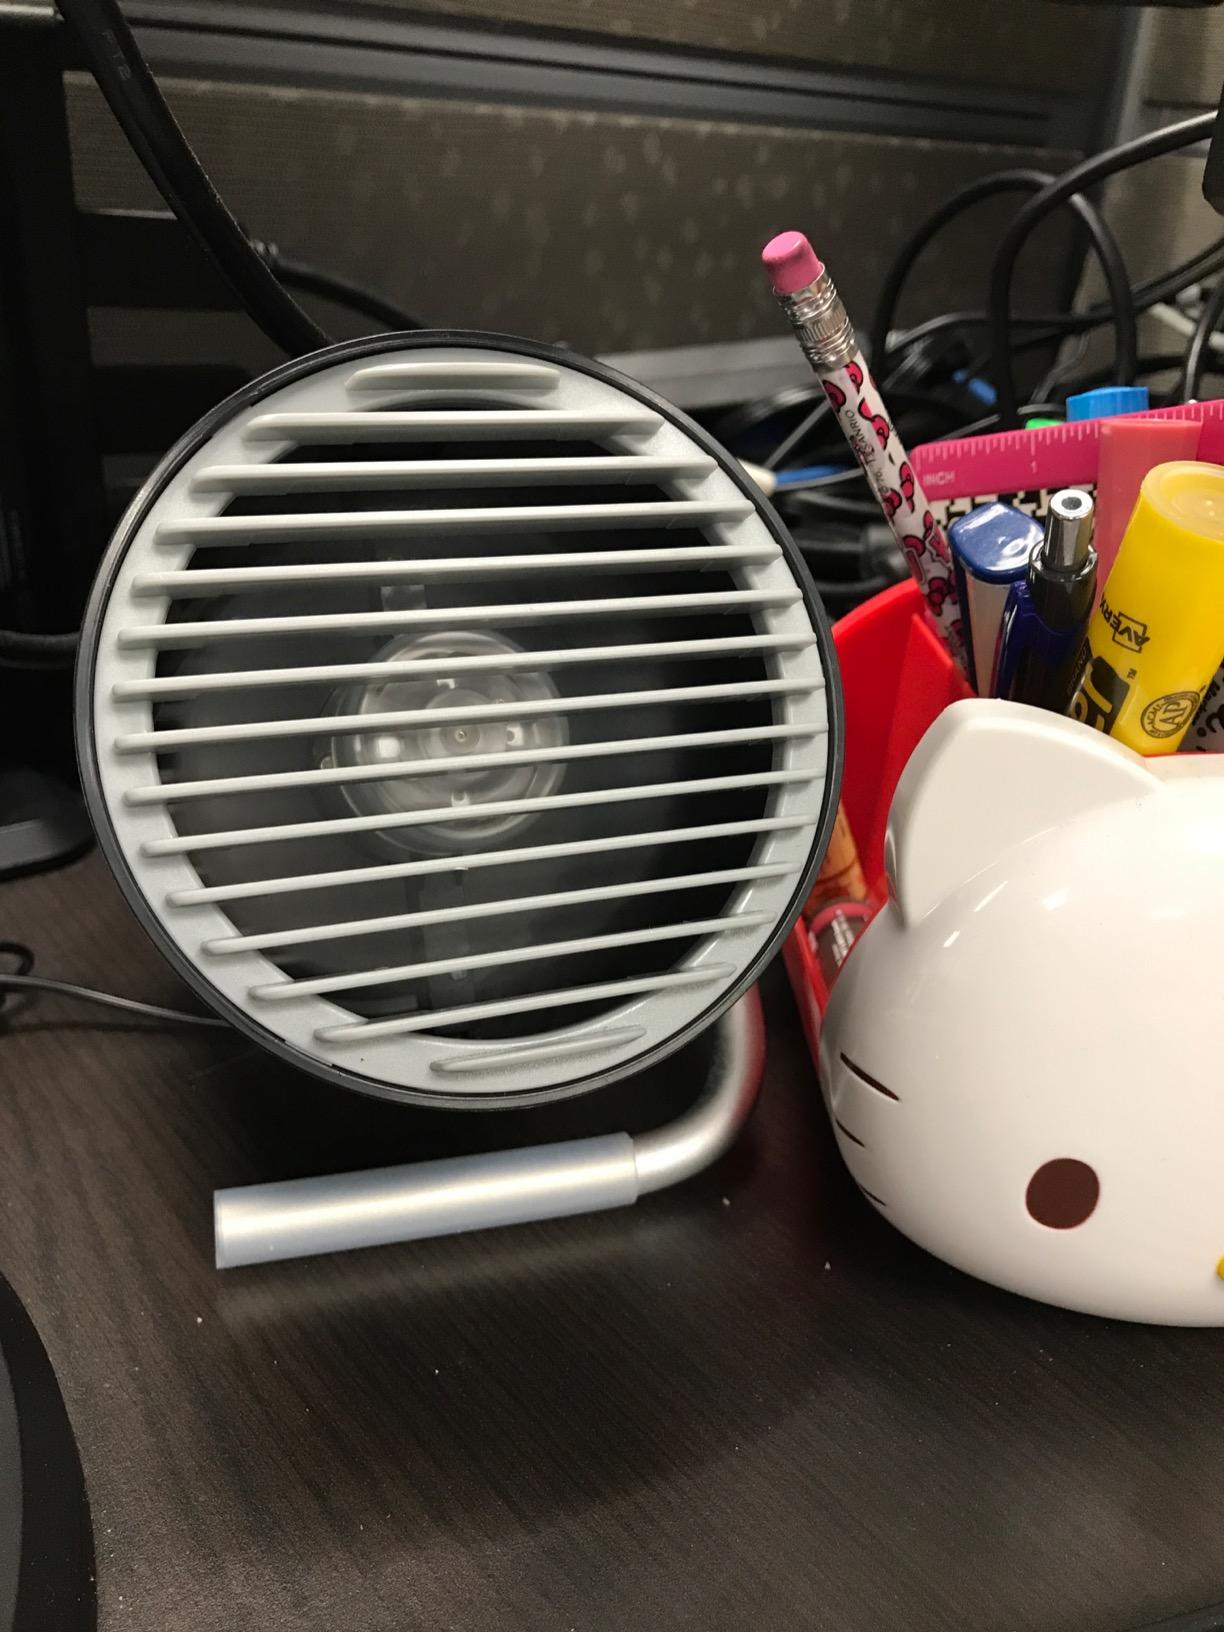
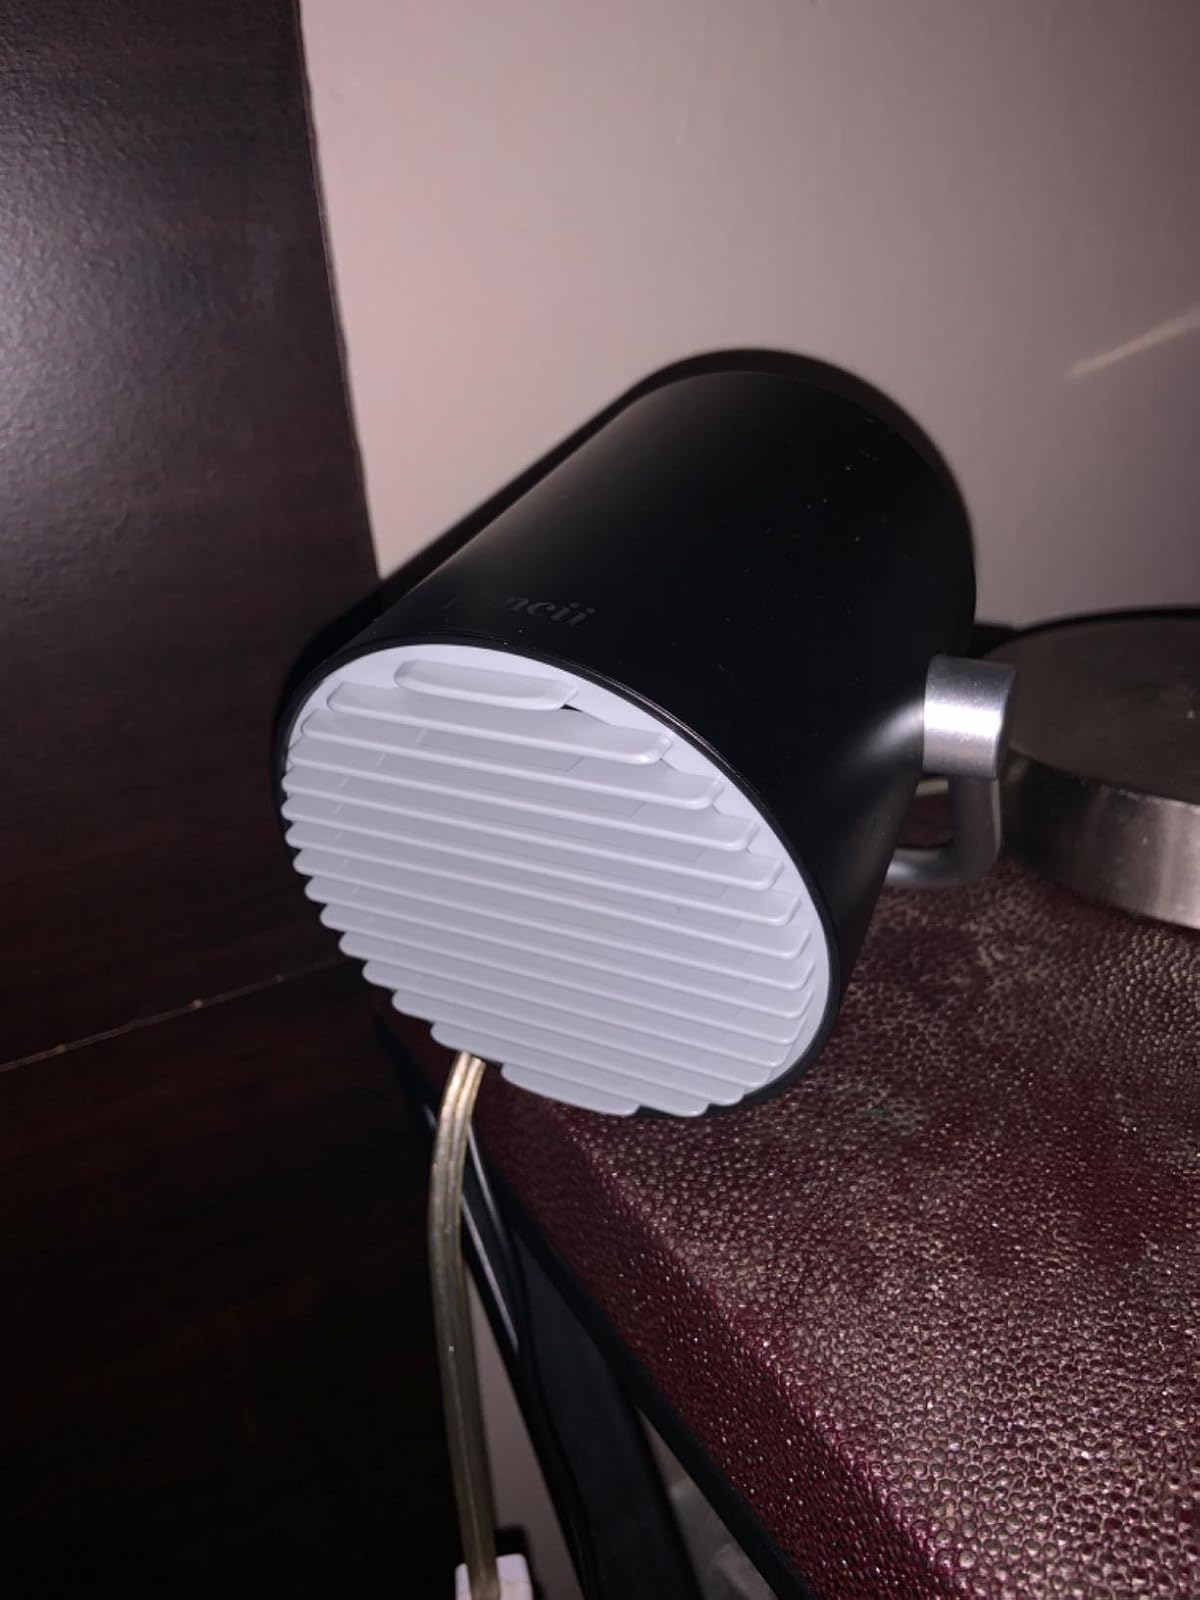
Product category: fan
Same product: yes